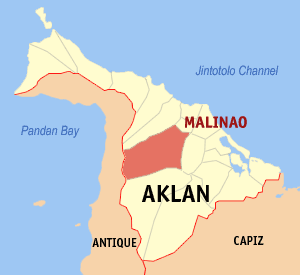
Malinao est une municipalité de la province d’Aklan, aux Philippines.